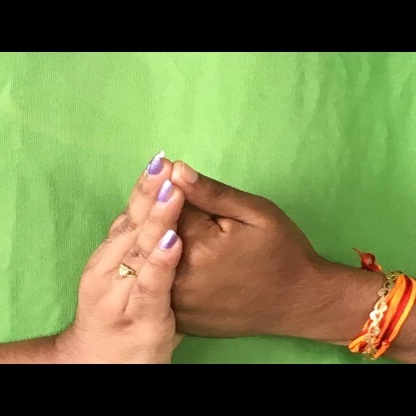
Mudra: Shanka